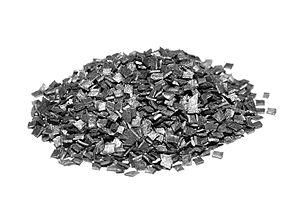
Poudre propulsive PC 88 de la cartouche GP 1890/23
La munition GP 1890 a été développée par le colonel Eduard-Alexandre Rubin pour le fusil Schmidt-Rubin Modèle 1889 du colonel Rudolf Schmidt.